Helmut Lent

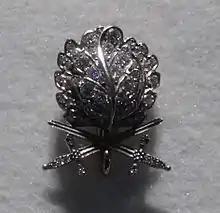
Lent's Oak Leaves, Swords and Diamonds on display at the Bundeswehr Military History Museum in Dresden

On 5 October 1944, Lent flew his Junkers Ju 88 G–6, coded D5+AA, from Stade to Paderborn. His crew included his long-time radio operator "Oberfeldwebel" Walter Kubisch, the member of a "Propagandakompanie" (Wehrmacht Propaganda Troops) "Leutnant" Werner Kark in the aerial gunner position, and "Oberleutnant" Hermann Klöss, second radio operator. Lent was on his way to visit the "Geschwaderkommodore" of the NJG 1, "Oberstleutnant" Hans-Joachim Jabs, to discuss operational matters. Shortly before the arrival at Paderborn/Nordborchen, the airfield had come under attack by the United States Army Air Forces, leaving craters on the runway. An emergency makeshift runway was cleared and marked out for Lent, but an overhead electrical cable was overlooked. During the landing approach, the left engine of the plane failed, causing the wing to dip. Lent was unable to keep the plane steady and it struck high-voltage cables and crashed. All four members of the crew sustained serious injuries but were rescued alive. Kubisch and Klöss succumbed to their injuries on the same day, Kark on the next morning and Lent himself died two days later on 7 October 1944.